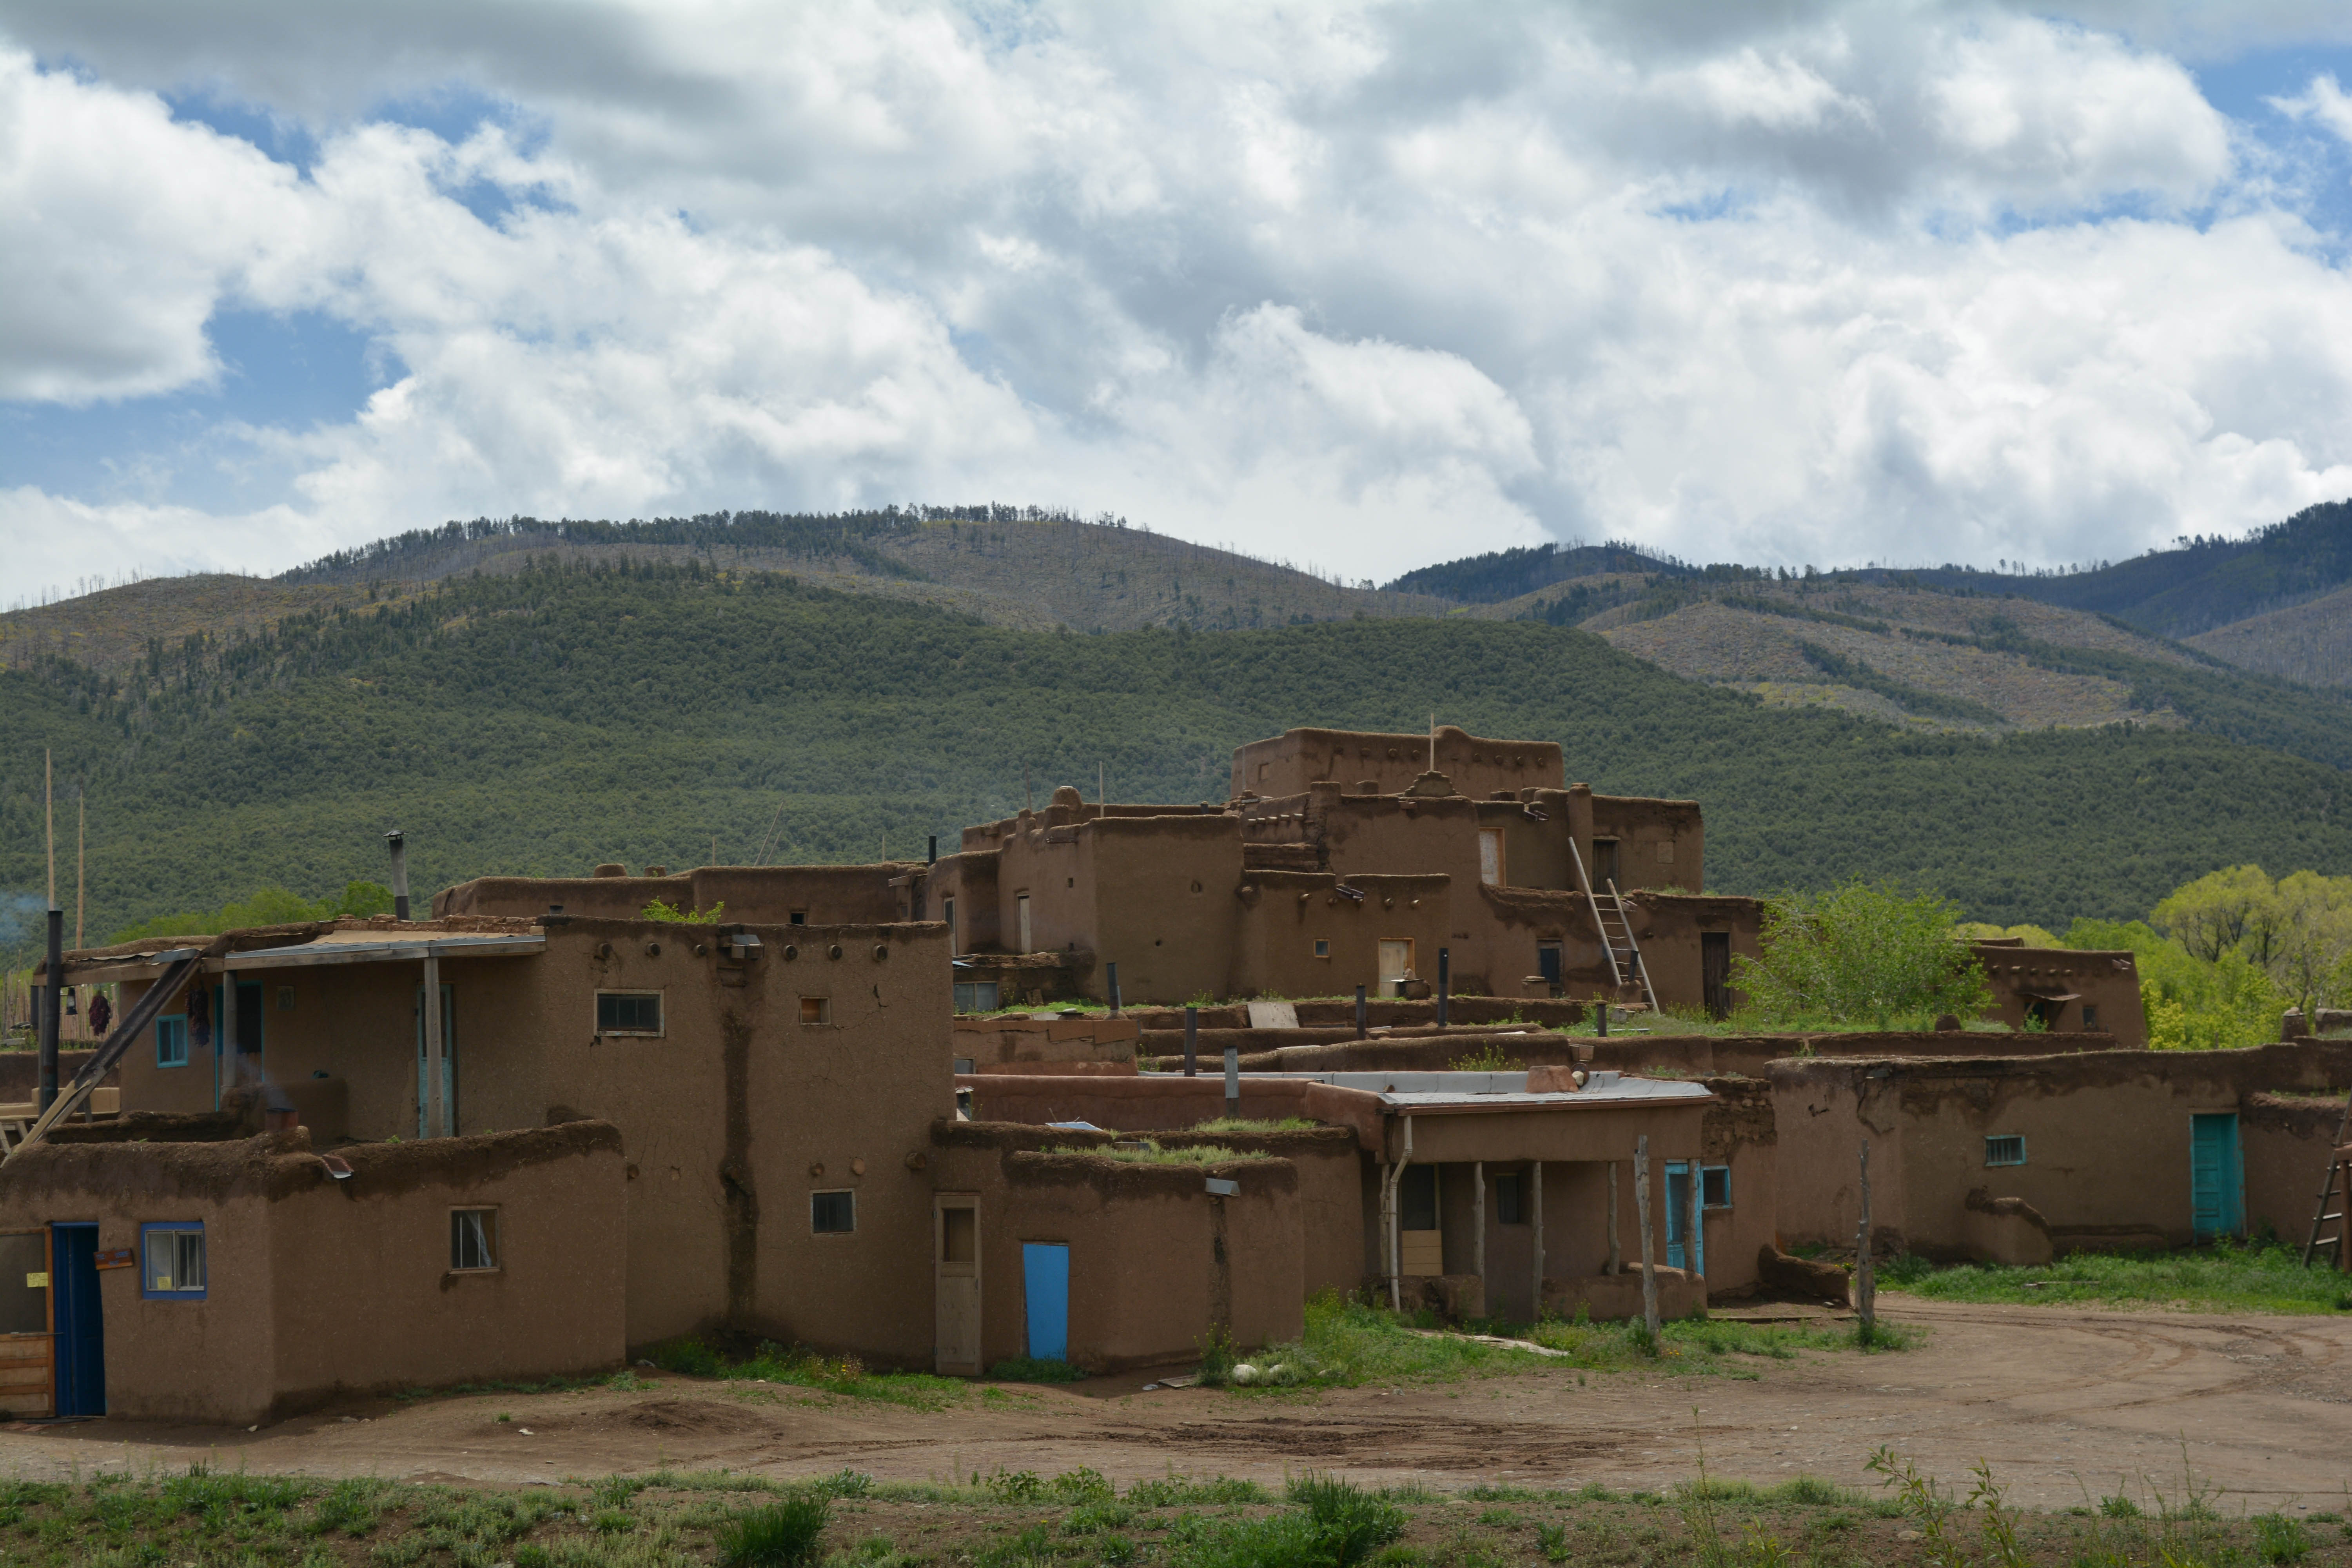
landscape, mountain, house, hill, town, valley, mountain range, vacation, village, highland, estate, santafe, truchas, northernnewmexico, pueblosantafe, rural area, geographical feature, human settlement, mountainous landforms